Casa del Fascio (Bolzano)

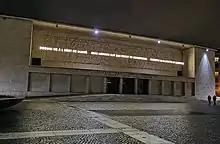
The monumental bas-relief from the fascist period bearing an illuminated quote from Hannah Arendt

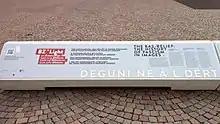
Partly view of the infopoint installed on the square itself

The former Casa del Fascio in Bolzano (also "Casa Littoria") was built between 1939 and 1942 in a rationalist style on a project by the architects Guido Pelizzari, Francesco Rossi and Luis Plattner, as the seat of the Italian Fascist Party and its collateral organisations, in Piazza del Tribunale (formerly Piazza Arnaldo Mussolini). Since the end of World War II it has housed the State Financial Offices and other state bodies operating in South Tyrol.